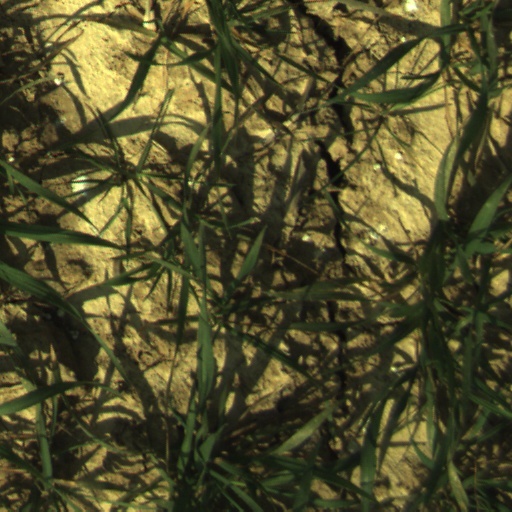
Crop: wheat